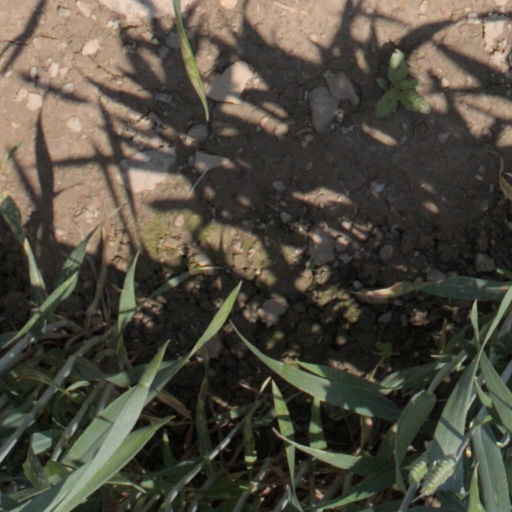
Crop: wheat